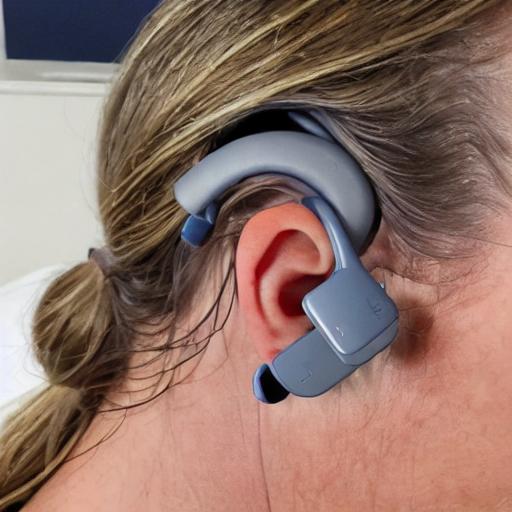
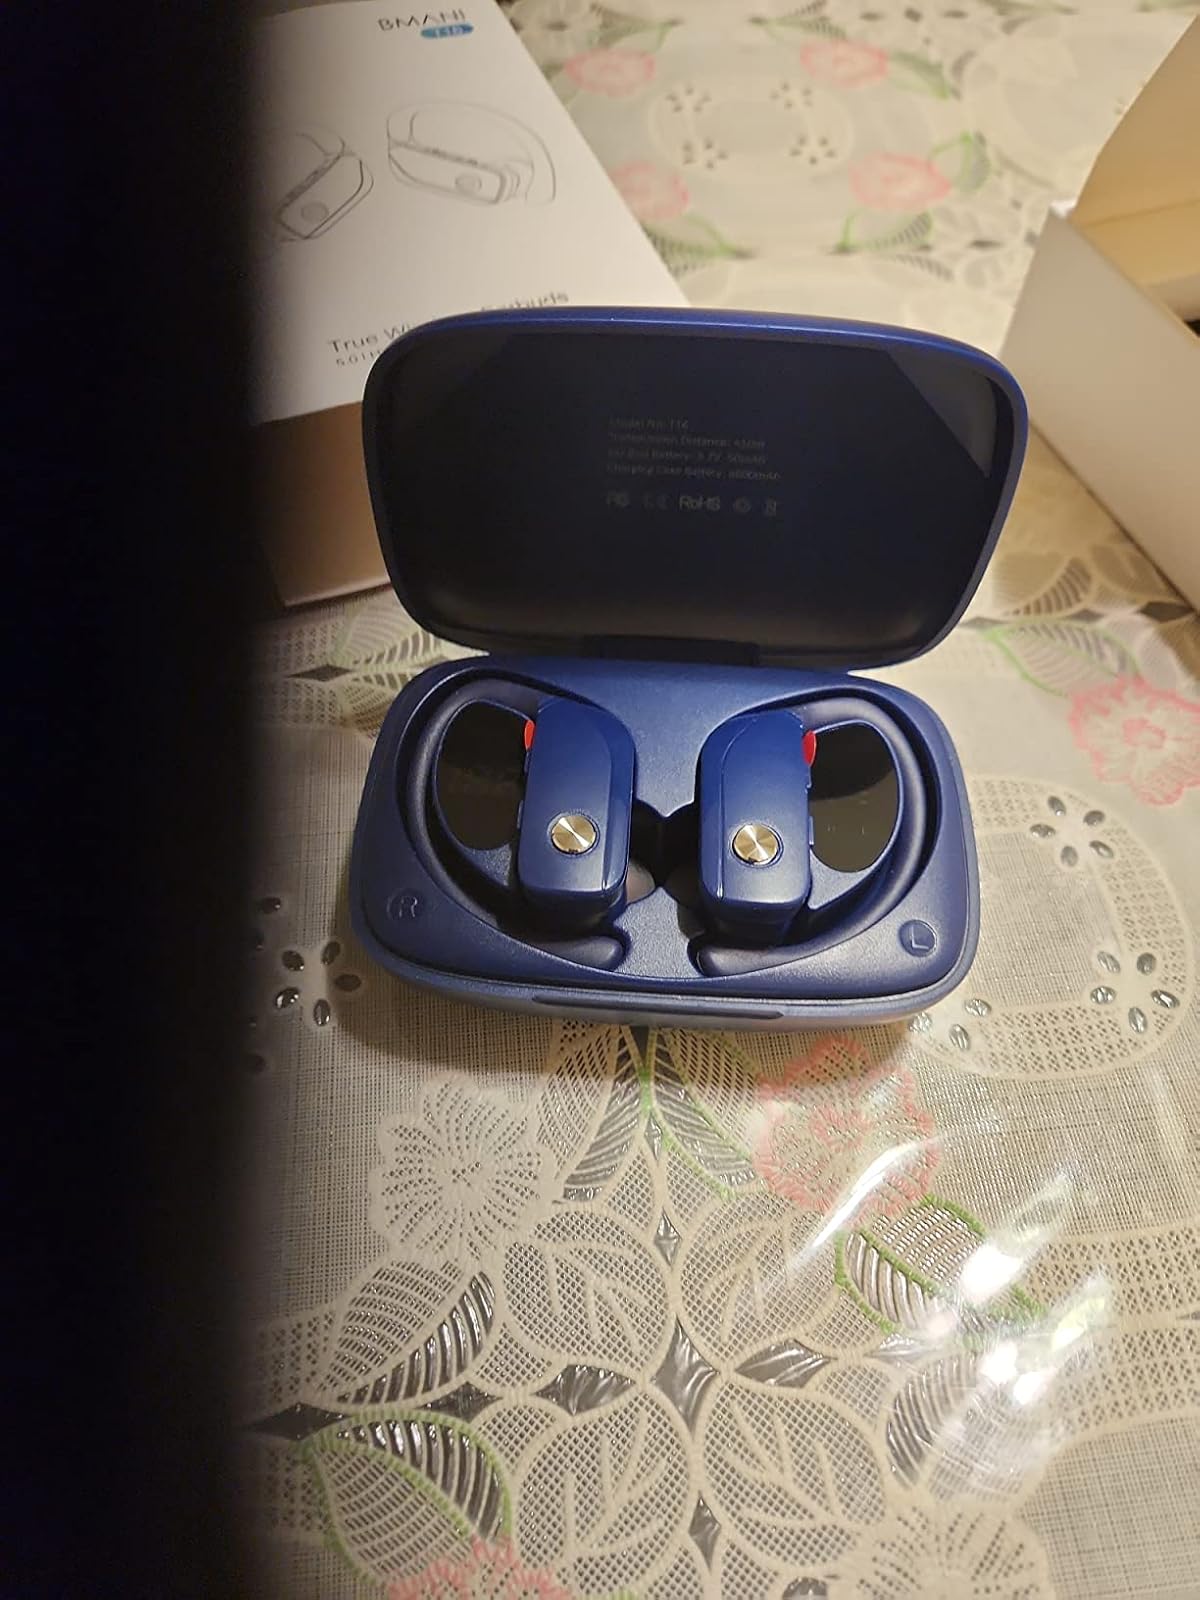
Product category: earbuds
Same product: no